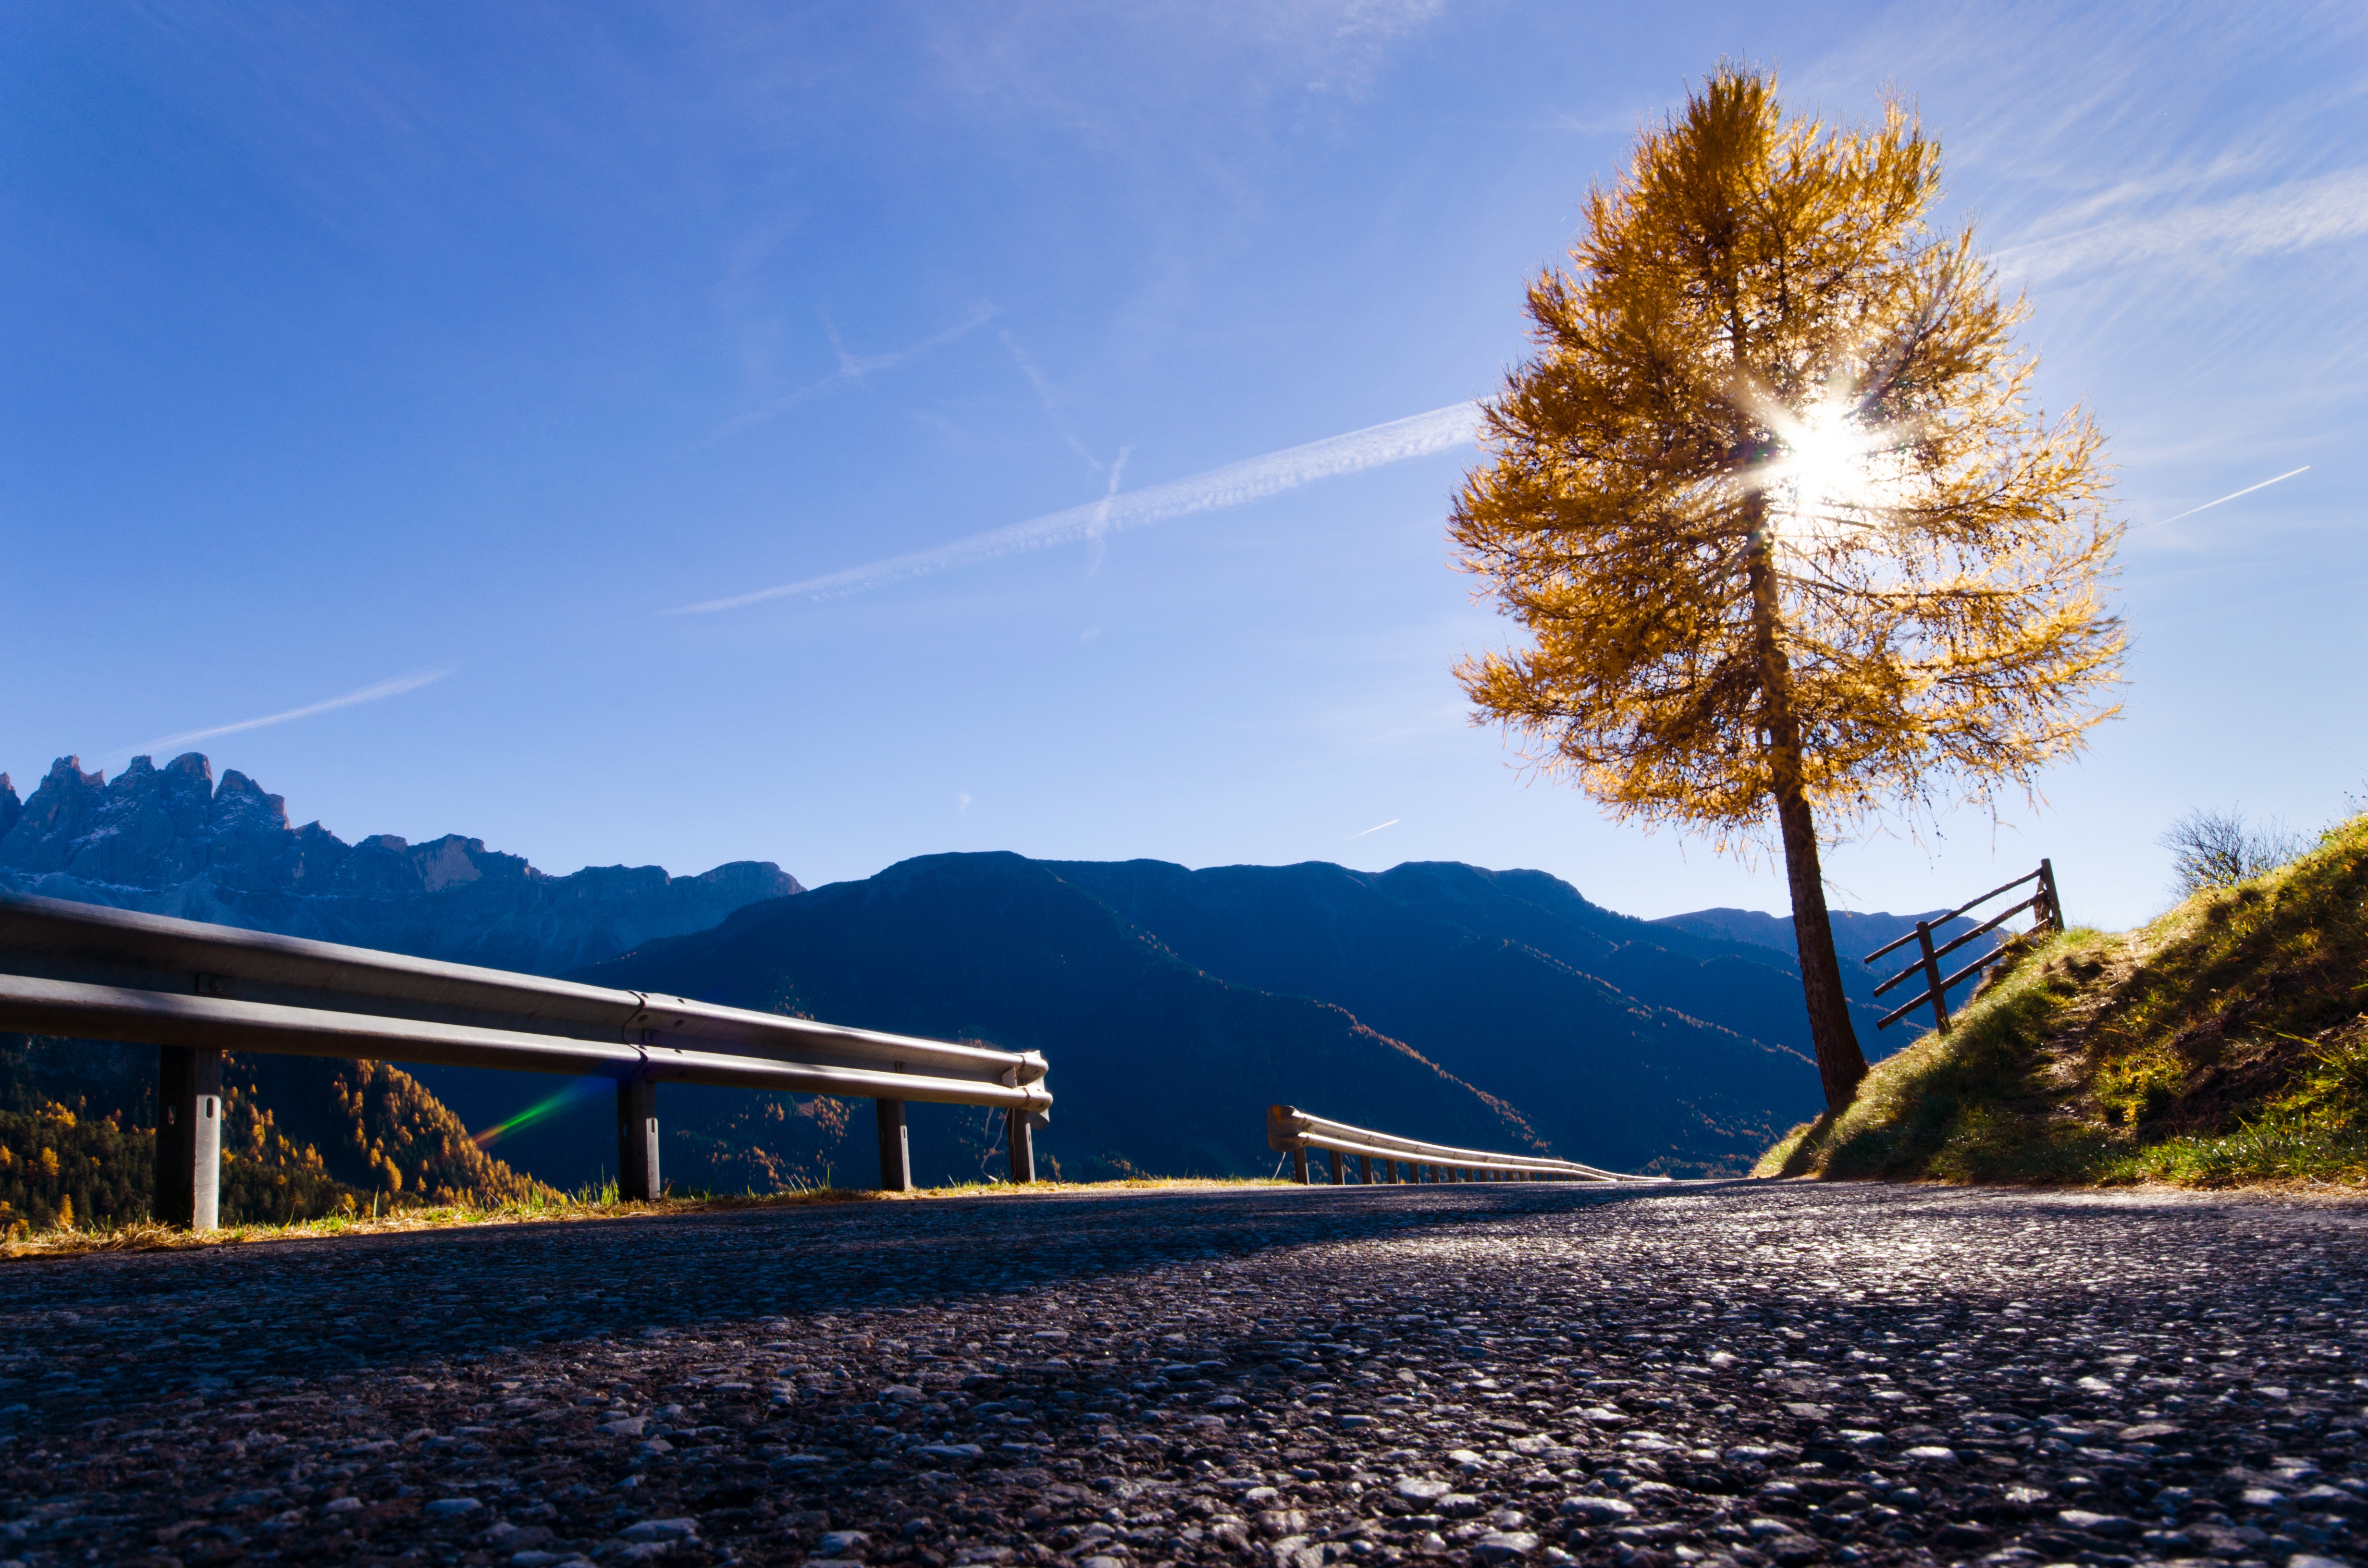
landscape, tree, nature, horizon, mountain, winter, cloud, sky, sunlight, morning, lake, mountain range, dusk, reflection, autumn, season, mountainous landforms